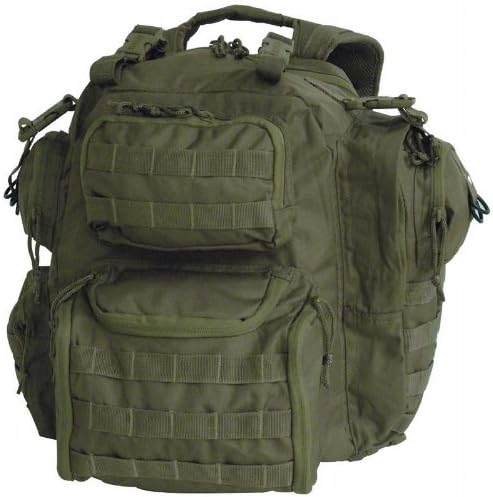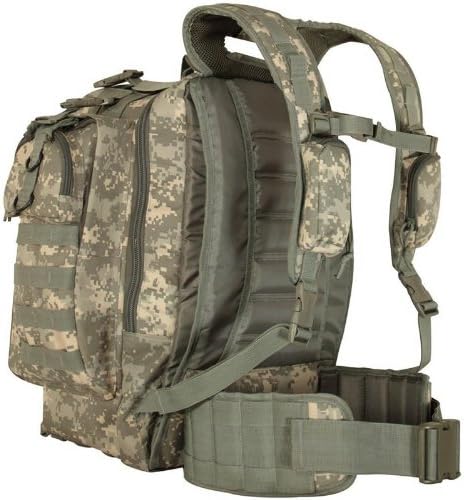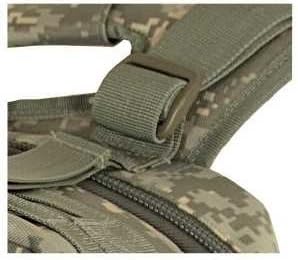
Voodoo Tactical Improved Matrix Pack Backpack MOLLE - Hydration Compatible - 15-9032 Olive Drab OD Green
Category: AMAZON FASHION
The Voodoo Tactical Improved Matrix Pack / Backpack / Rucksack is the perfect size with padded comfort back and adjustable padded shoulder harness with attached electronic instrument pouches. Multiple side, upper and lower rear pockets, all with reversed YKK coil zippers to keep the sand out. Lots of universal / MOLLE webbing for various pouch attachments, integrated handles with extra straps and buckles to attach to your drag bag. Hook-n-loop I.D. patch on front, advanced harness retention system for maximum load carry. Enhanced removable padded waist belt with universal straps. Hydration compatible. Padded side-zip compartment for laptop computer carry with "inside the pack" office pockets. We’ve combined the best of the features found in the newest technology hiking packs with the needs and requirements of troops on the go. Measures 11"L x 7"W x 16"H, weighs 3.07 lbs. NOTE: Army Digital shown for illustration purposes. Voodoo Tactical Improved Matrix Pack Features: Adjustable Padded Shoulder Harness Advanced Harness Retention System Underside Webbing To Attach Bed Roll/Jacket Reversed YKK Coil Zippers On All Pockets Hydration Compatible Integrated Carry Handle Removable Padded Waist Belt Electronics Pouches On Shoulder Straps Padded Comfort Back Multiple Side Pockets With Universal Webbing Hook-N-Loop Department Patch Panel
Features: Imported | Nylon lining | Zipper closure | Hydration compatible | Reversed YKK coil zippers keep sand out | Removable padded waist belt | Padded side-zip laptop compartment | Multiple side, upper and lower rear pockets